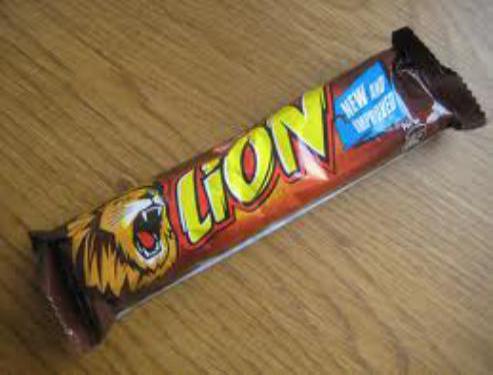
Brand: lion cereal
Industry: Food